Osmeña Highway

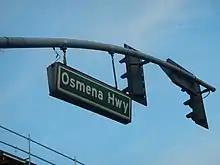
An old illuminated street sign of Osmeña Highway in Manila

President Sergio Osmeña Sr. Highway (Osmeña Highway) is named after Sergio Osmeña, the fourth President of the Philippines. Since 1989, its name has also been alternatively applied to South Luzon Expressway's section from Magallanes Interchange to kilometer 28.387 in San Pedro, Laguna. It was also used further south in Laguna up to Calamba until 1992 when this segment was renamed after Dr. José Rizal by virtue of Republic Act No. 7625.